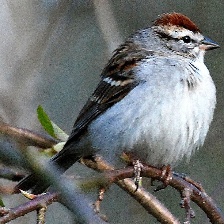
Species: CHIPPING SPARROW
Scientific name: SPIZELLA PASSERINA